Estado Novo (Brazil)

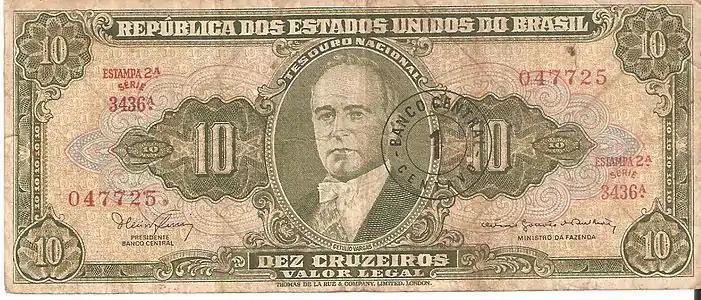
Effigy on the ten "cruzeiros" banknote in 1942.

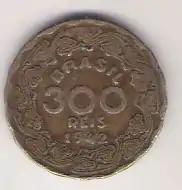
In 1942, the "réis" (R$) stopped circulating and gave way to the "cruzeiro" (Cr$).

Vargas created the Companhia Nacional de Álcalis via Decree-Law No. 5.684 of 20 July 1943; the Companhia Vale do Rio Doce via Decree-Law No. 4.352 of 1 June 1942; and the Instituto de Resseguros do Brasil via Decree-Law No. 1. 186, of 3 April 1939. The São Francisco's Hydroelectric Company, the Federal Council for Foreign Trade, the law on joint-stock companies and the Estrada de Ferro Central do Brasil were reorganized as autarchies and their functions expanded, through Decree-Law No. 306 of 24 May 1941.